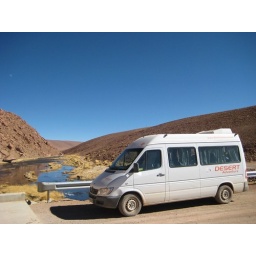
That 15 person van went over some stuff I would be scared to do in 4wd